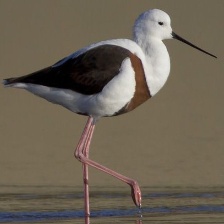
Species: BANDED STILT
Scientific name: CLADORHYNCHUS LEUCOCEPHALUS